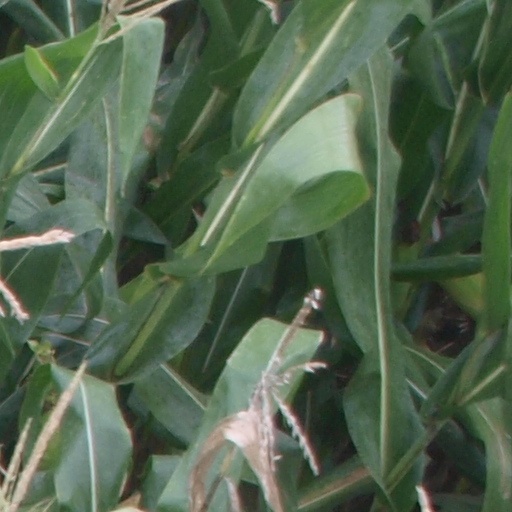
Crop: maize; corn